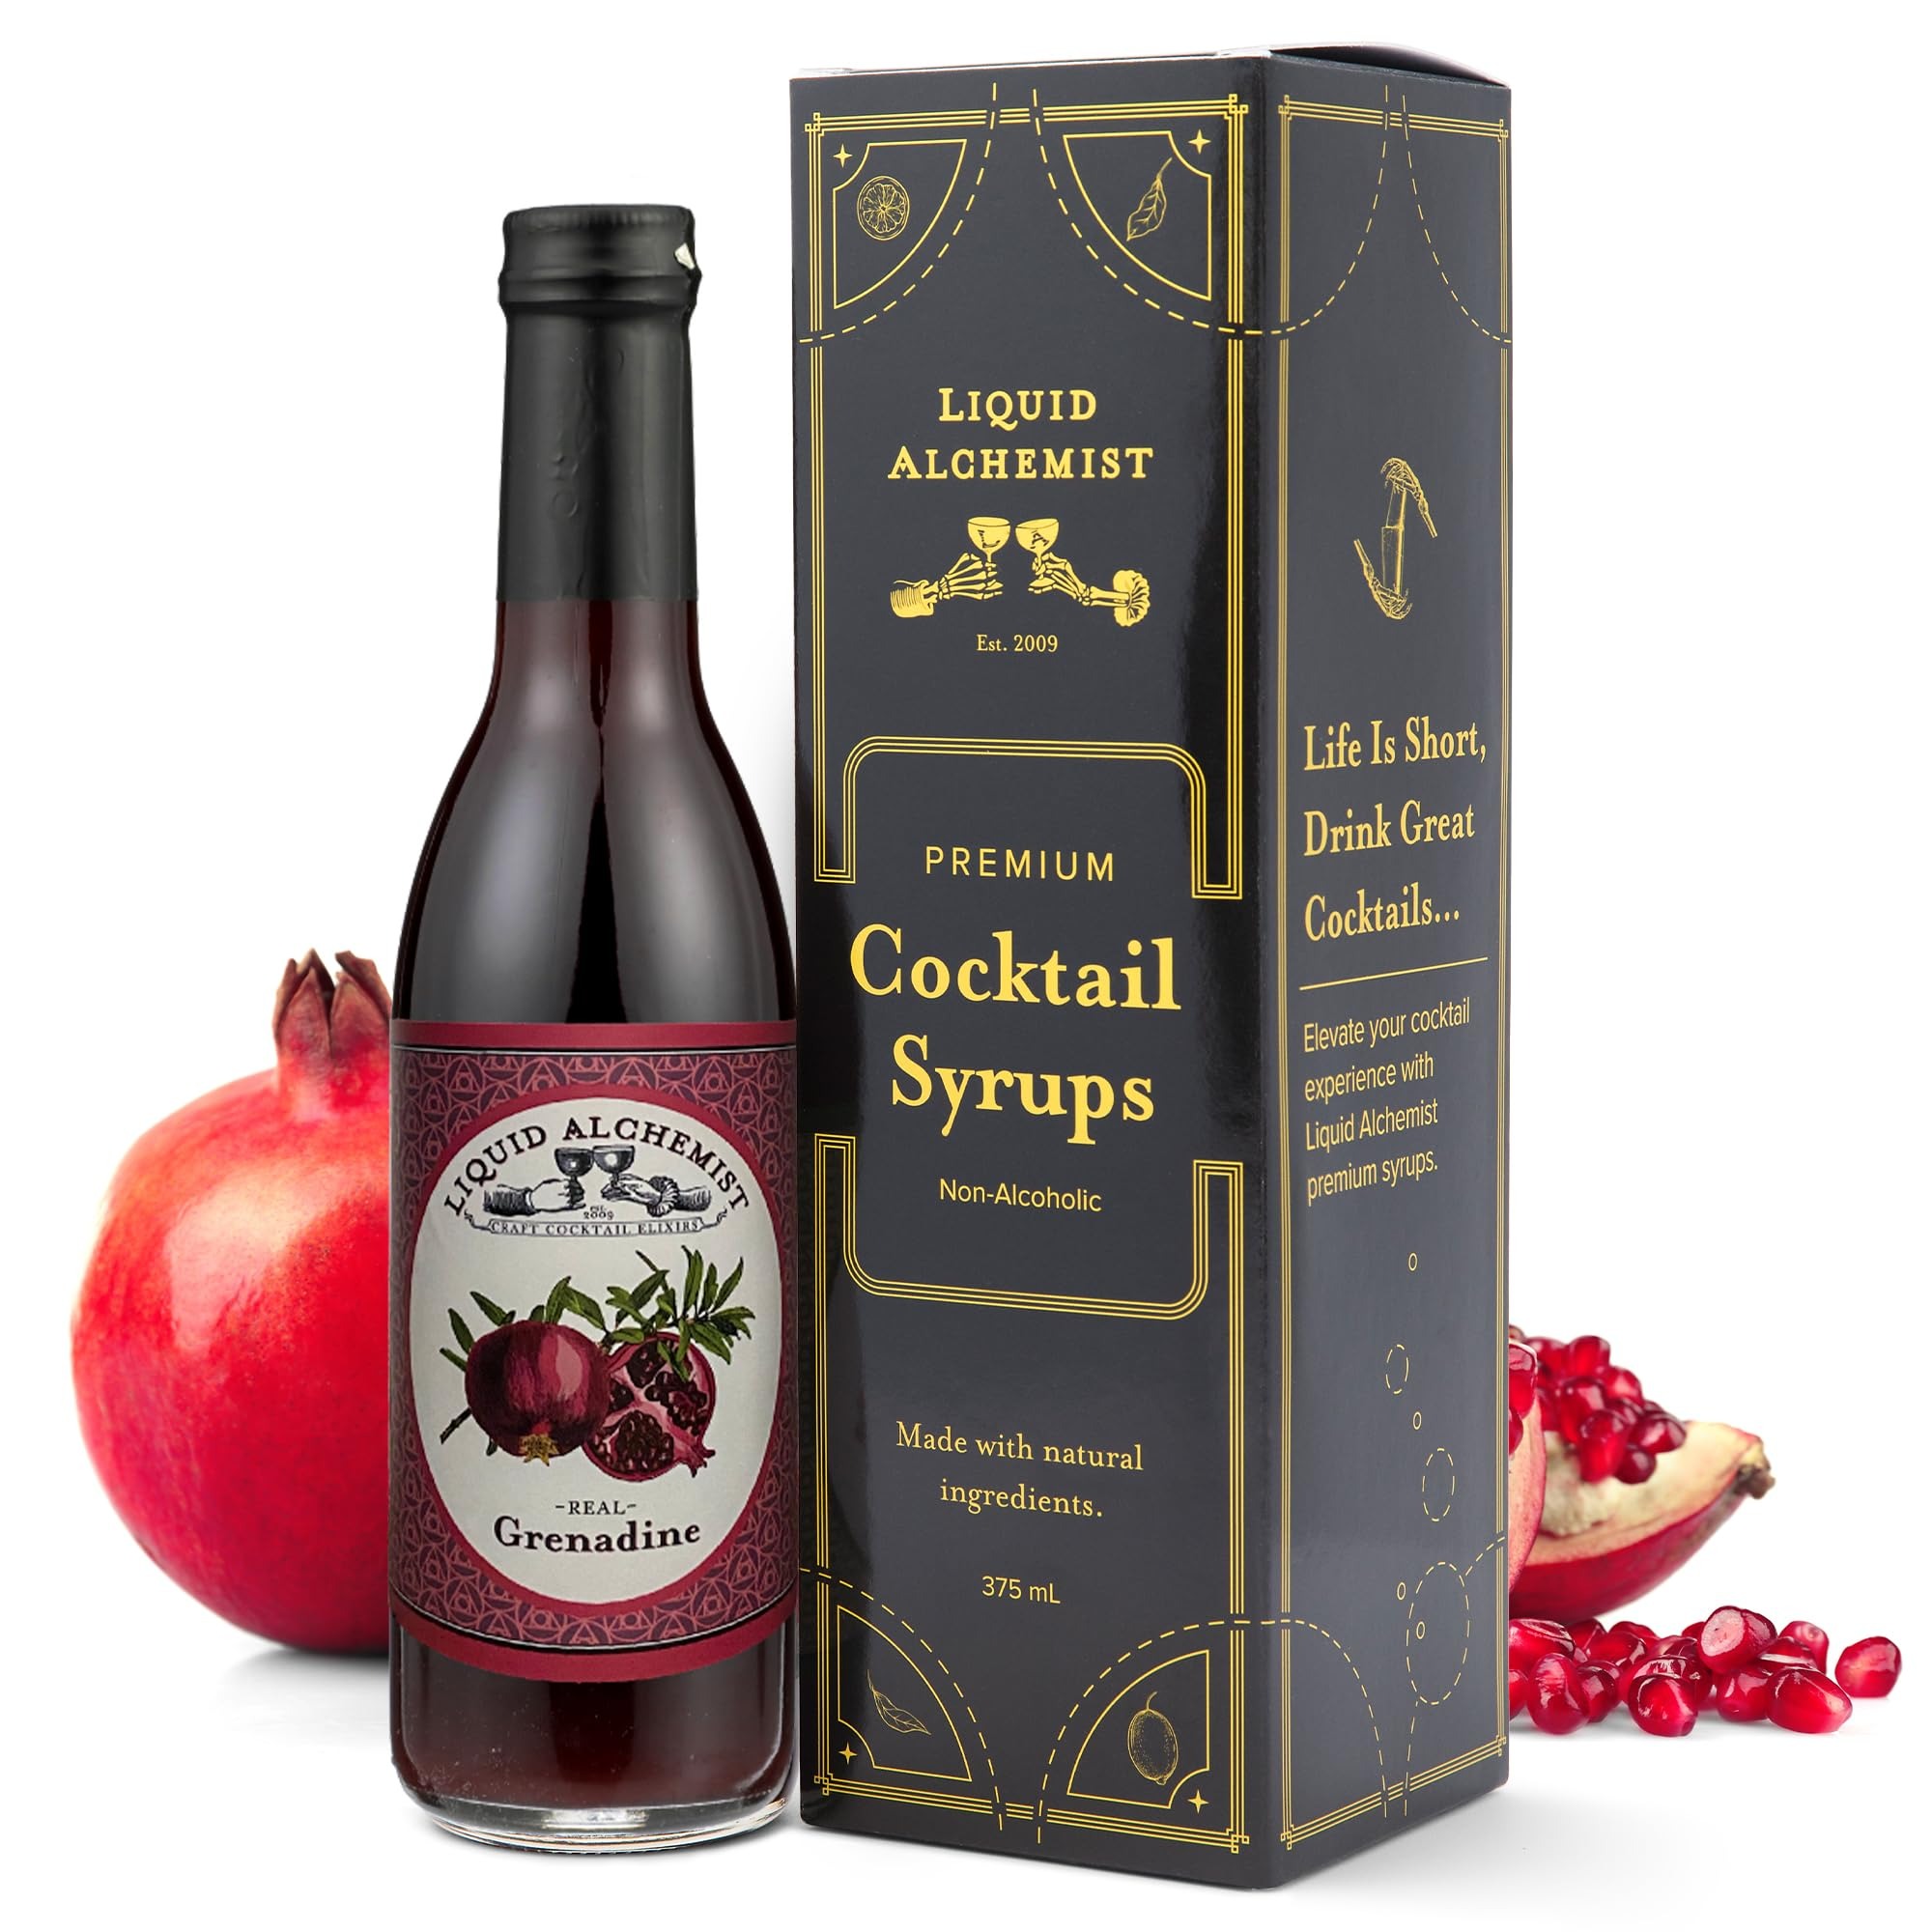
Item Name: Liquid Alchemist Grenadine Syrup for Cocktails - Real Ingredients Make our Pomegranate Syrup the Perfect Shirley Temple Mix - Our Small Batch Grenadine is Non-GMO, Gluten Free & Vegan (12 oz)
Bullet Point 1: Real Ingredients - We make our all natural grenadine syrup with non-gmo ingredients you can actually pronounce. We use fresh pomegranate, natural cane sugar, and orange blossom water to make a vegan grenadine syrup for drinks we're proud of
Bullet Point 2: Cocktails Made Easy - Use our real grenadine cocktail syrup to mix up delicious cocktails with just a few ingredients. Combine our grenadine drink flavoring syrup with orange juice and tequilla to quickly make an incredible Tequila Sunrise
Bullet Point 3: Perfect for Mocktails, Lemonade & Soda - Create a wide variety of delicious non-alcoholic drinks by adding our grenadine drink syrup flavors to any beverage. Use as a shirley temple drink mix by adding a splash of our grenadine syrup for shirley temples to any lemon lime soda
Bullet Point 4: Make More Drinks - Crafted to be shelf stable for up to a year, you'll have plenty of time to enjoy our bar cocktail mixers. Each 25 oz bottle of our gourmet syrup grenadine is enough to make up to 25 - 50 drinks
Bullet Point 5: The Liquid Alchemist Promise - Made right here in the USA, we expertly craft and ship every bottle of our pomegranate flavor syrup to your door. We want your first sip to be perfect, so if anything is wrong with your red grenadine syrup, we'll ship you a new one for free
Product Description: Liquid Alchemist Real Grenadine is a premium & natural pomegranate based cocktail syrup. Crafted with pomegranates, cane sugar, pomegranate molasses, and orange blossom water. Made in USA. Excellent refrigerated shelf life after opening. Essential ingredient in a Shirley Temple, Roy Rogers, and many cocktails including the Ward 8, Jack Rose, and Tequila Sunrise.
Value: 12.0
Unit: Fl Oz

Price: 19.95